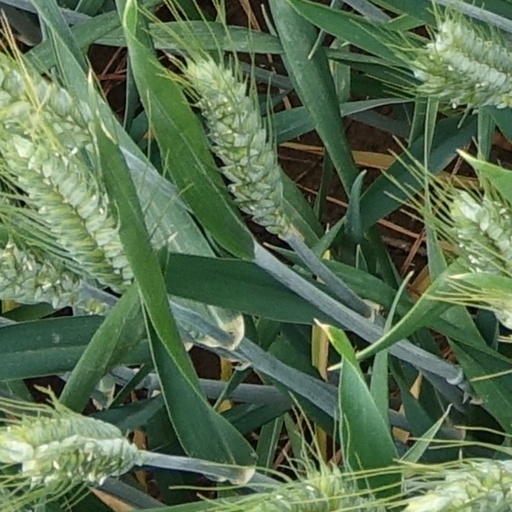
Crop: wheat